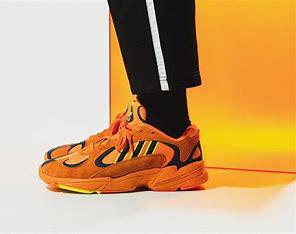
Brand: Adidas
Model: Yung 1